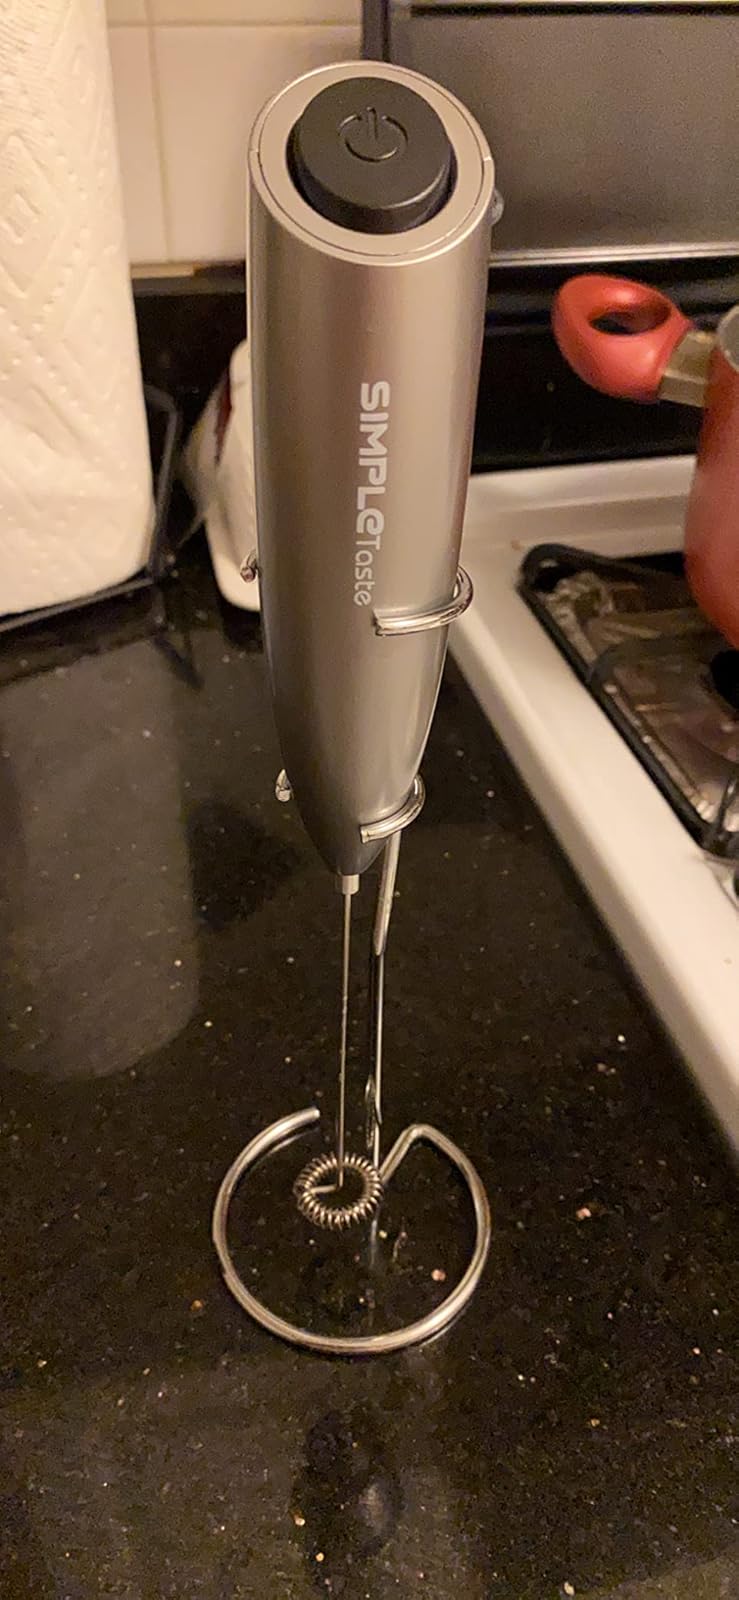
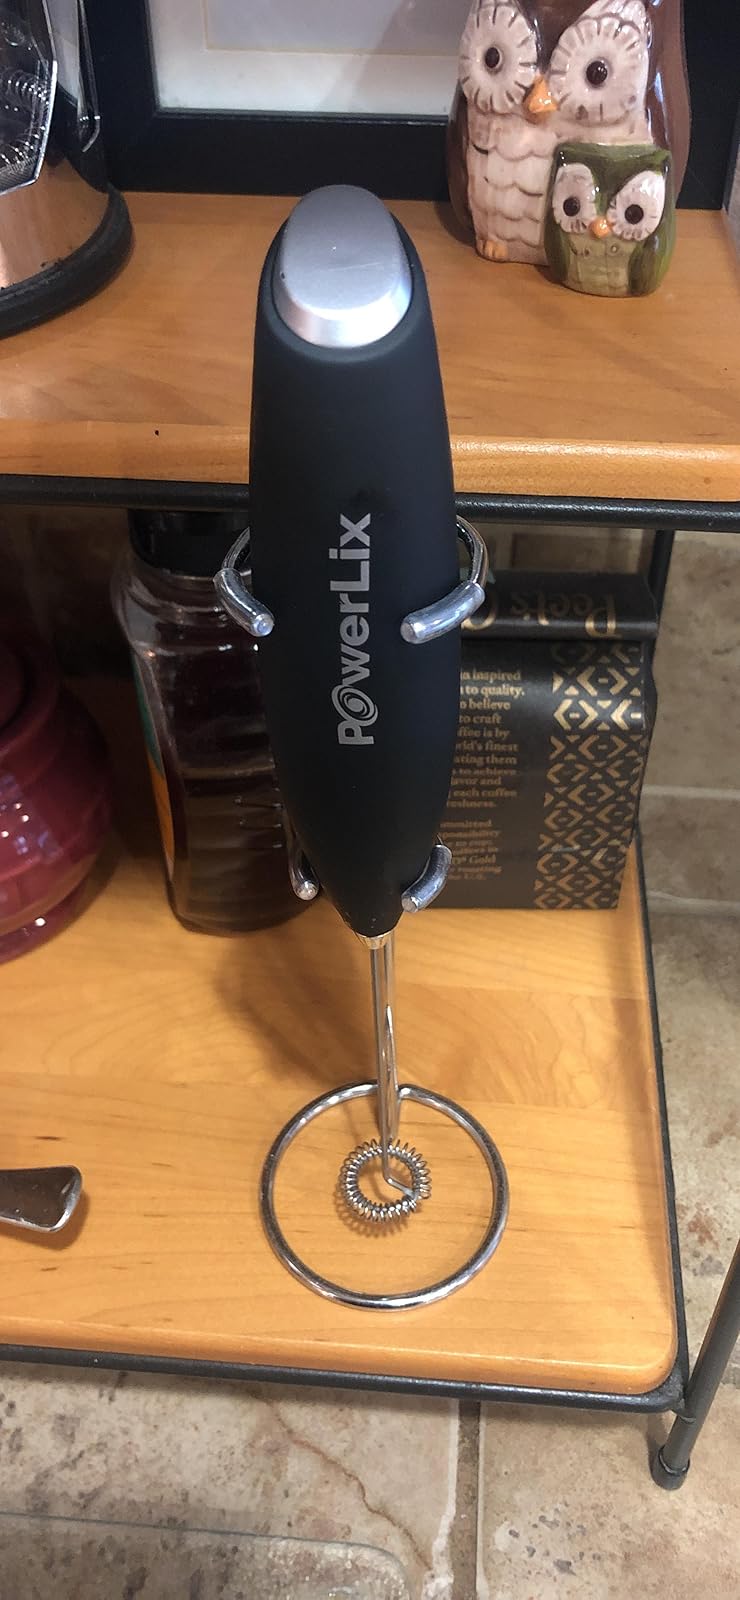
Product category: items_mixer
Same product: no